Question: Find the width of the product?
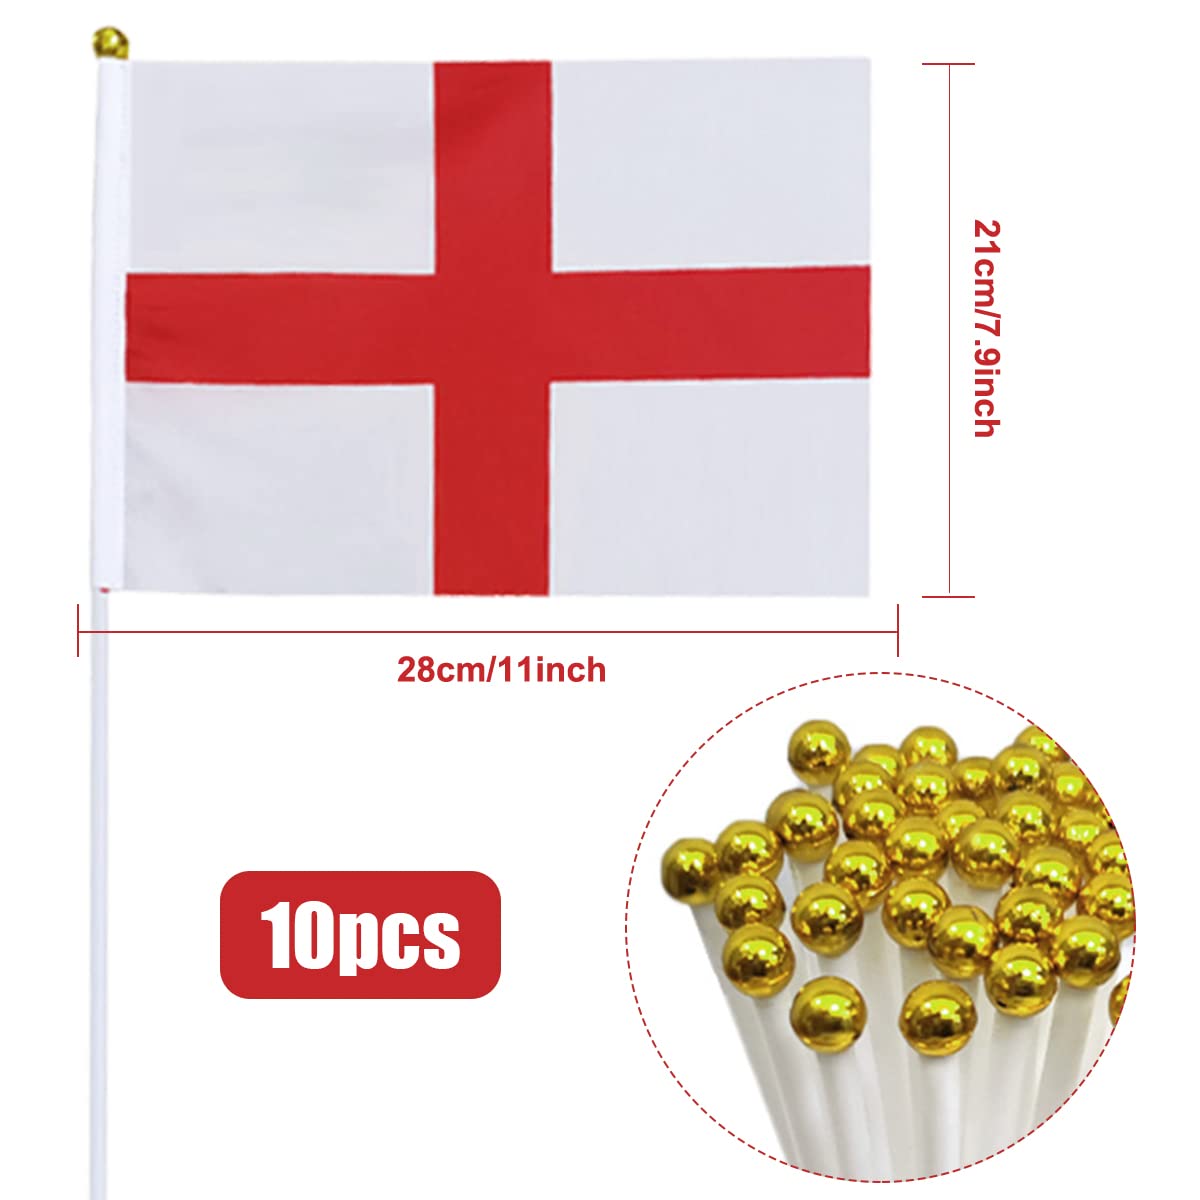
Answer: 21.0 centimetre